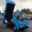
Label: truck